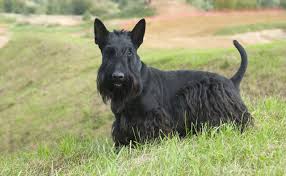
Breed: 206-n000037-Scotch_terrier